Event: Nepal Earthquake
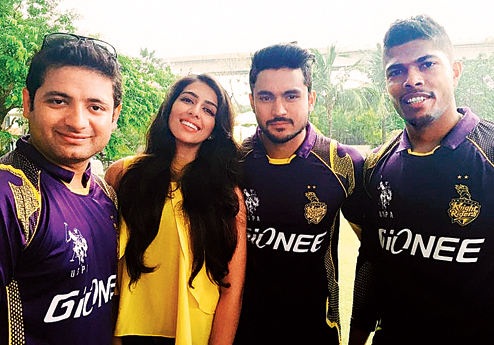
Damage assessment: no_damage